Estes Park, Colorado

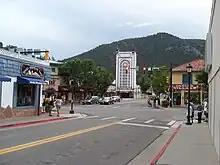
Estes Park city center

Estes Park sits at an elevation of on the front range of the Rocky Mountains at the eastern entrance of the Rocky Mountain National Park. Its north, south and east extremities border the Roosevelt National Forest. Lumpy Ridge lies immediately north of Estes Park.